Describe the emotion expressed in this image:  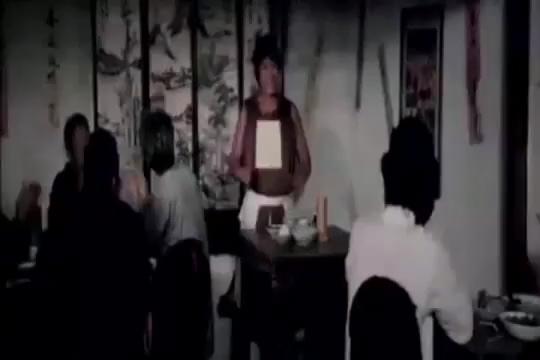
This person displays Pain, valence and arousal with low intensity.